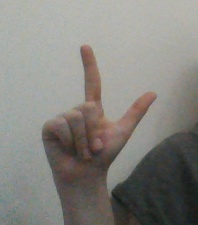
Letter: laam